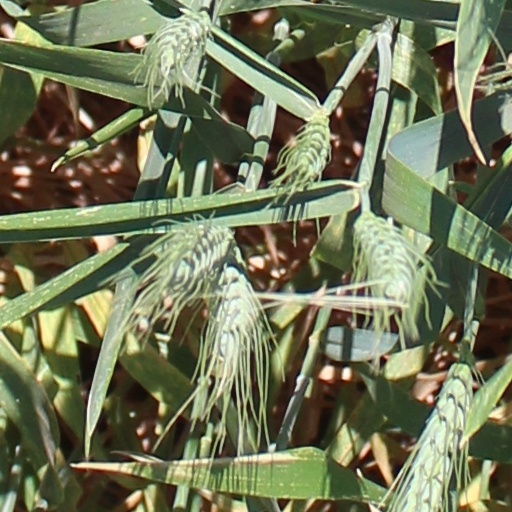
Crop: wheat